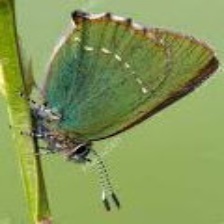
Species: GREEN HAIRSTREAK
Butterfly family (ImageNet category): lycaenid_butterfly